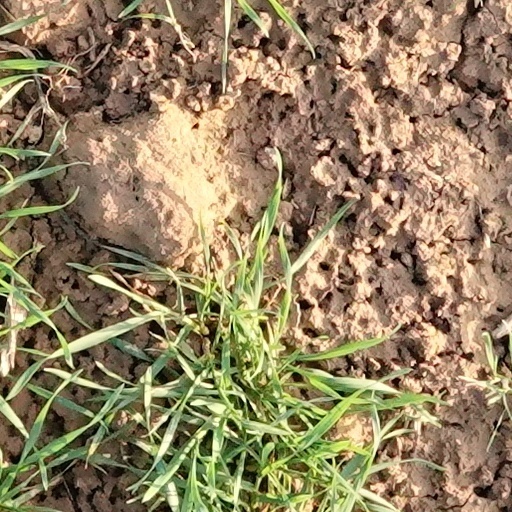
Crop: wheat